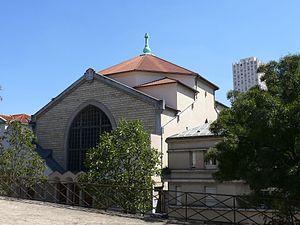
Église Saint-Cyrille-Saint-Méthode, à Paris (Paris 20è, France)